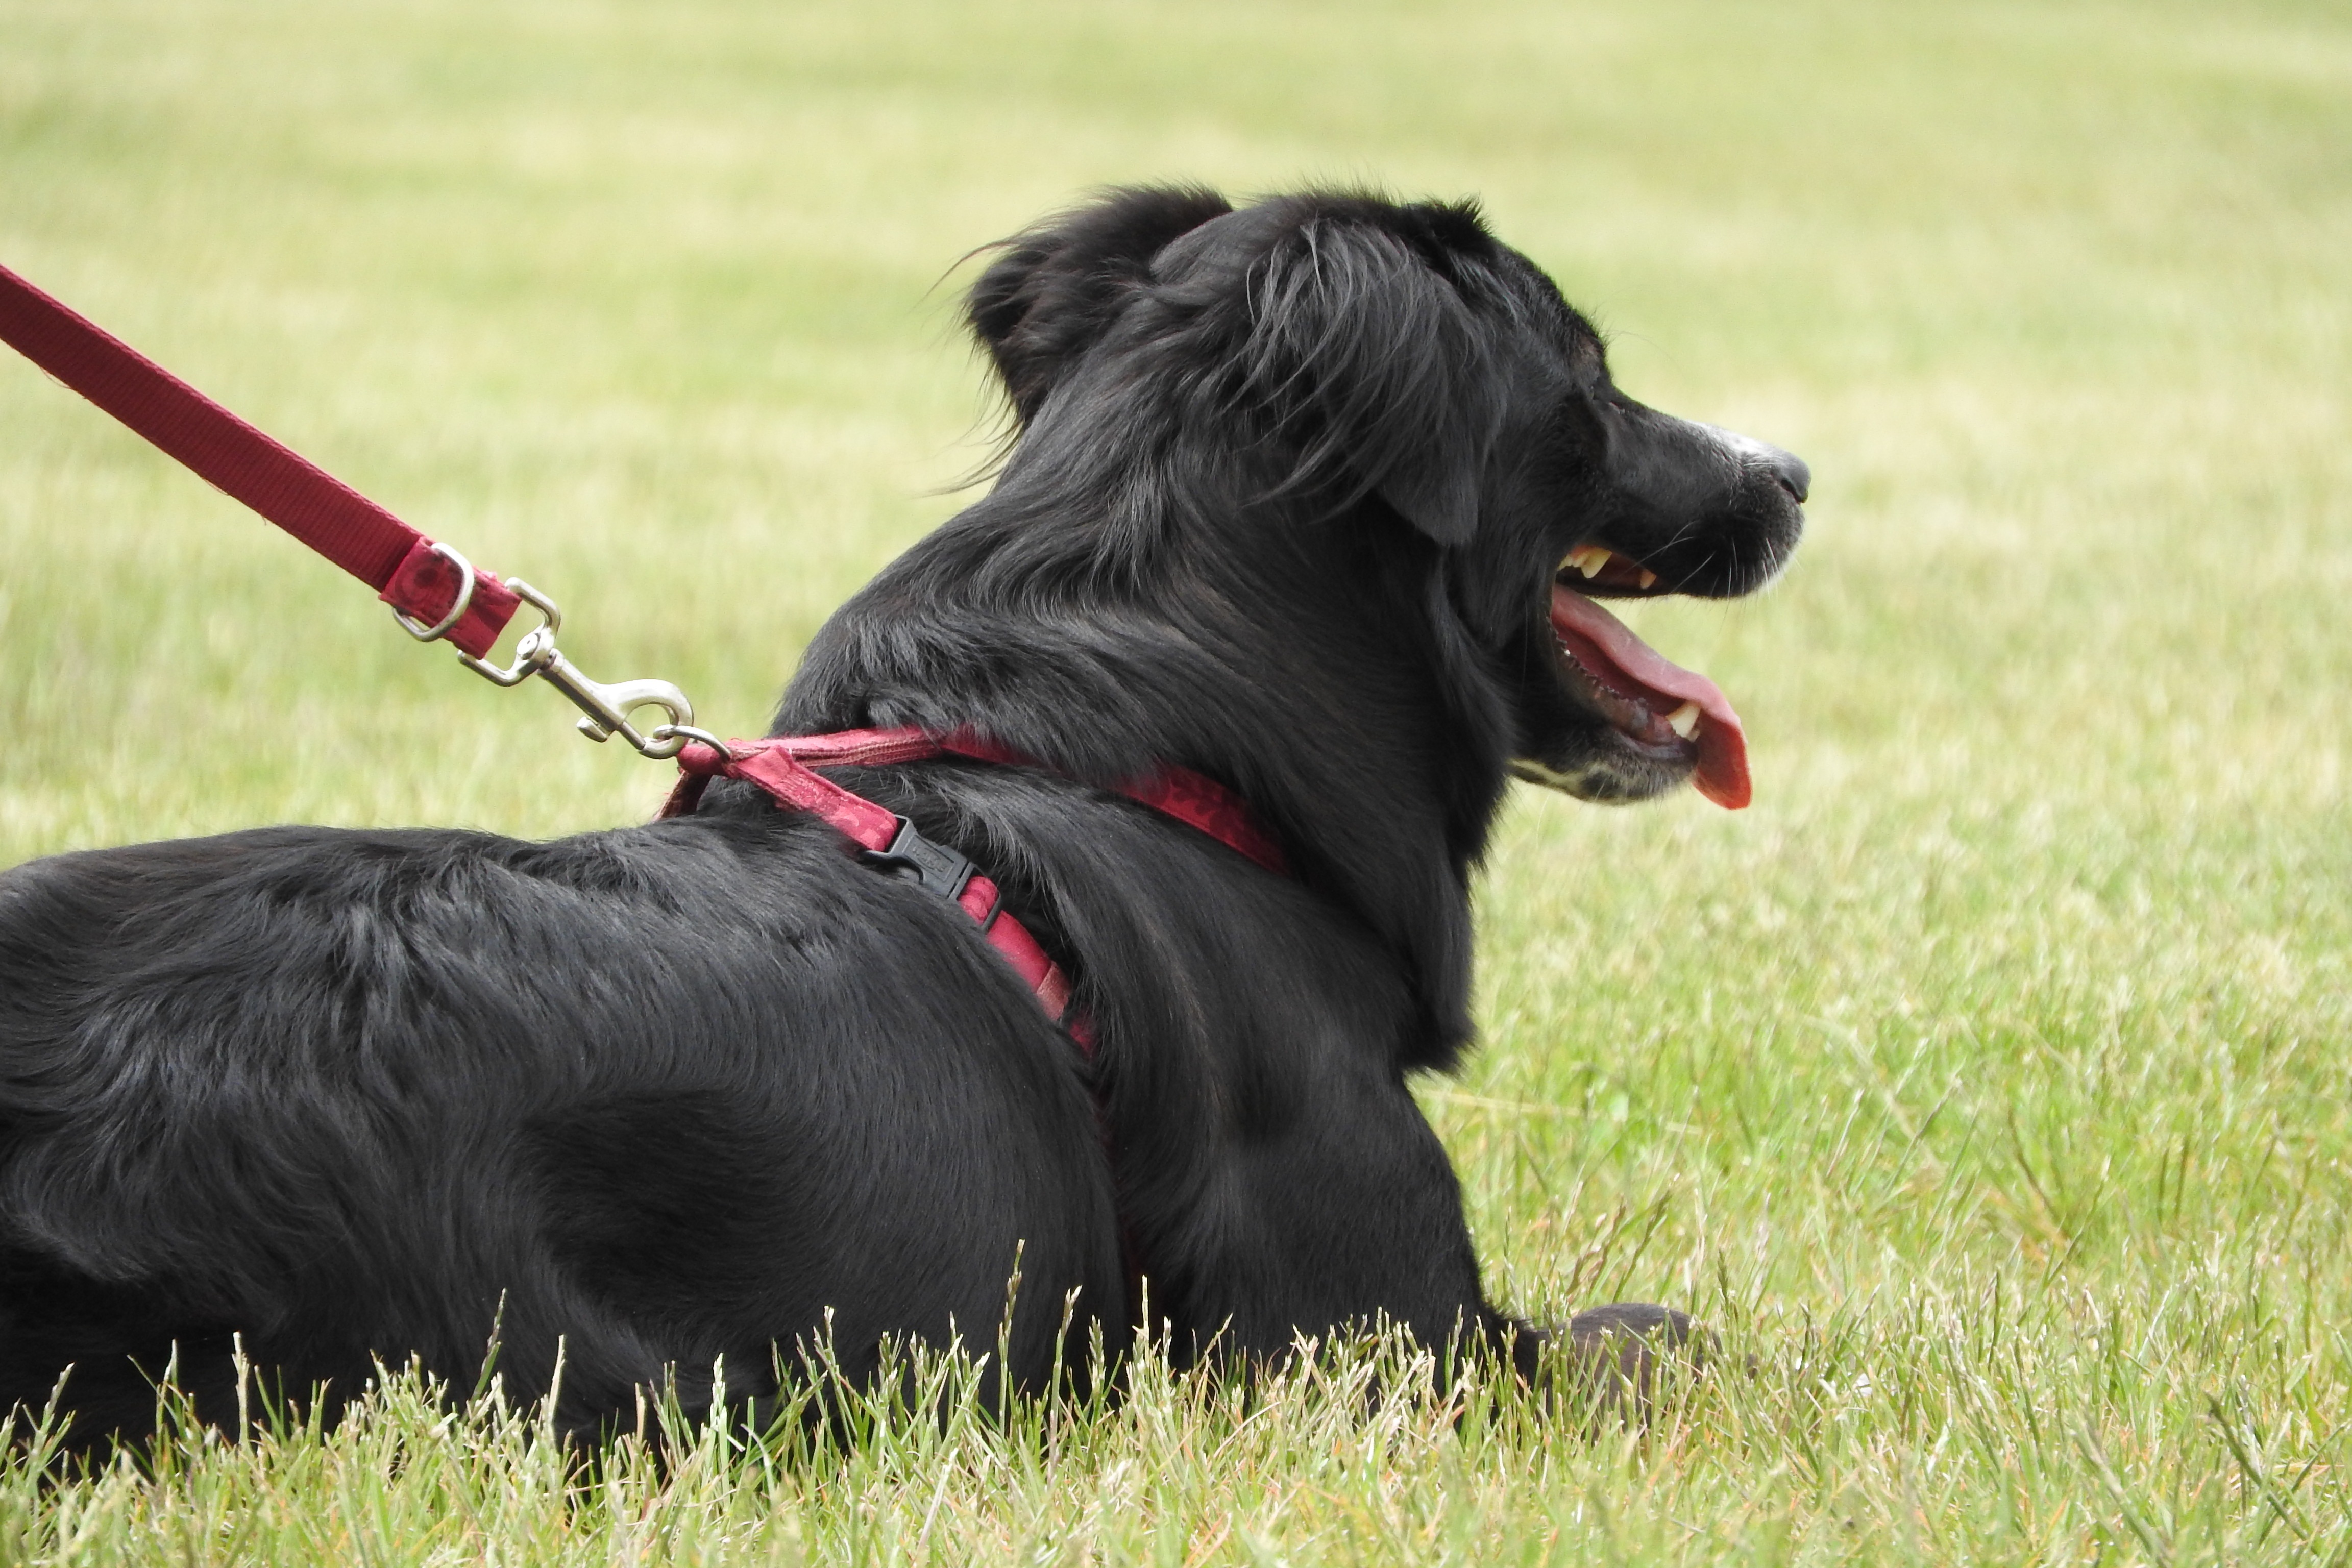
dog, collie, mammal, black dog, border collie, outdoors, harness, vertebrate, dog breed, guide, flat coated retriever, hovawart, dog like mammal, vulnerable native breeds